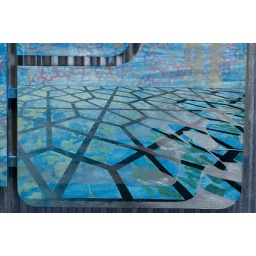
in this detail shot you can see how the water mirrors the floral tesselation, running through the background in the rest of the painting.